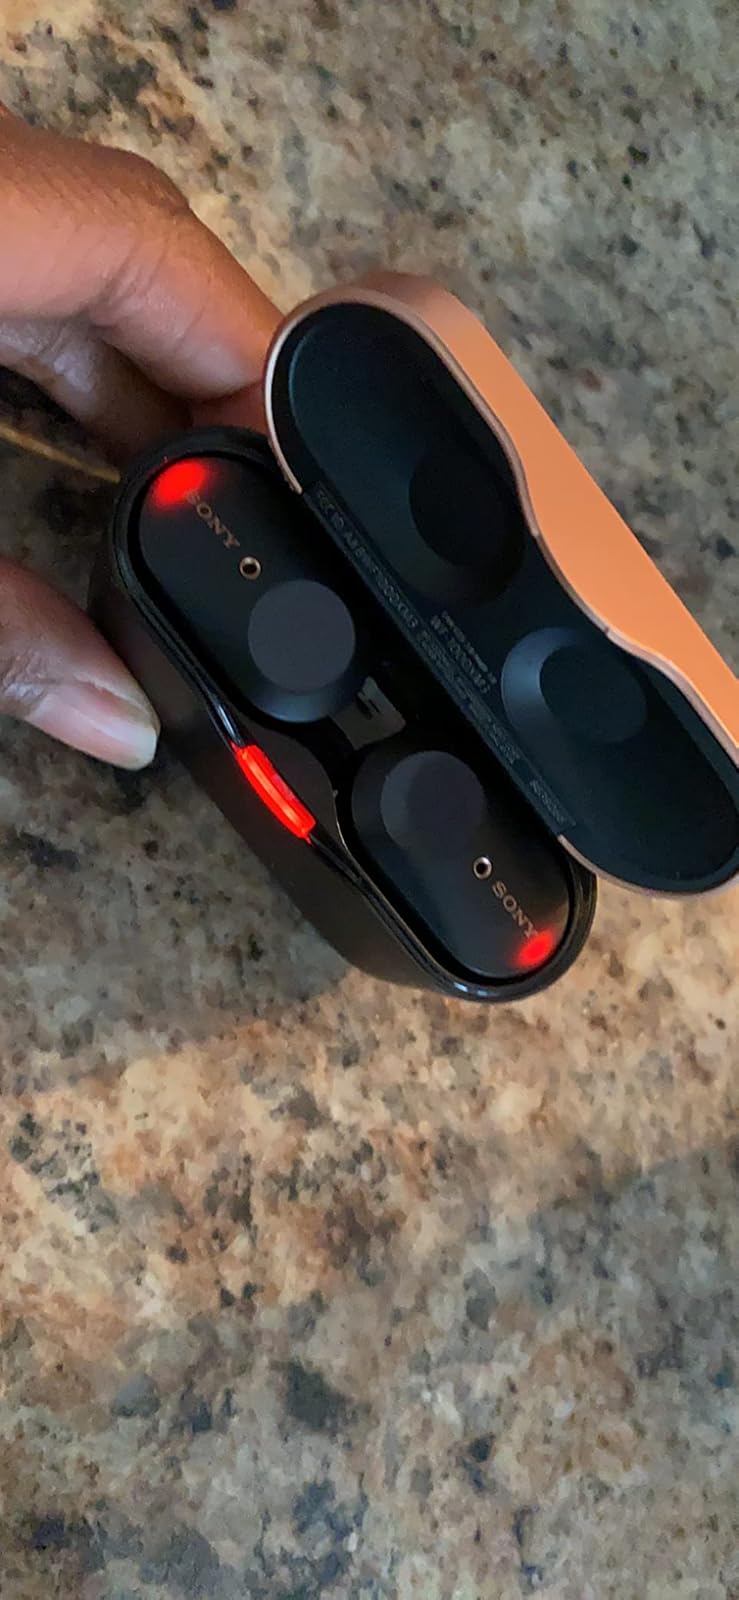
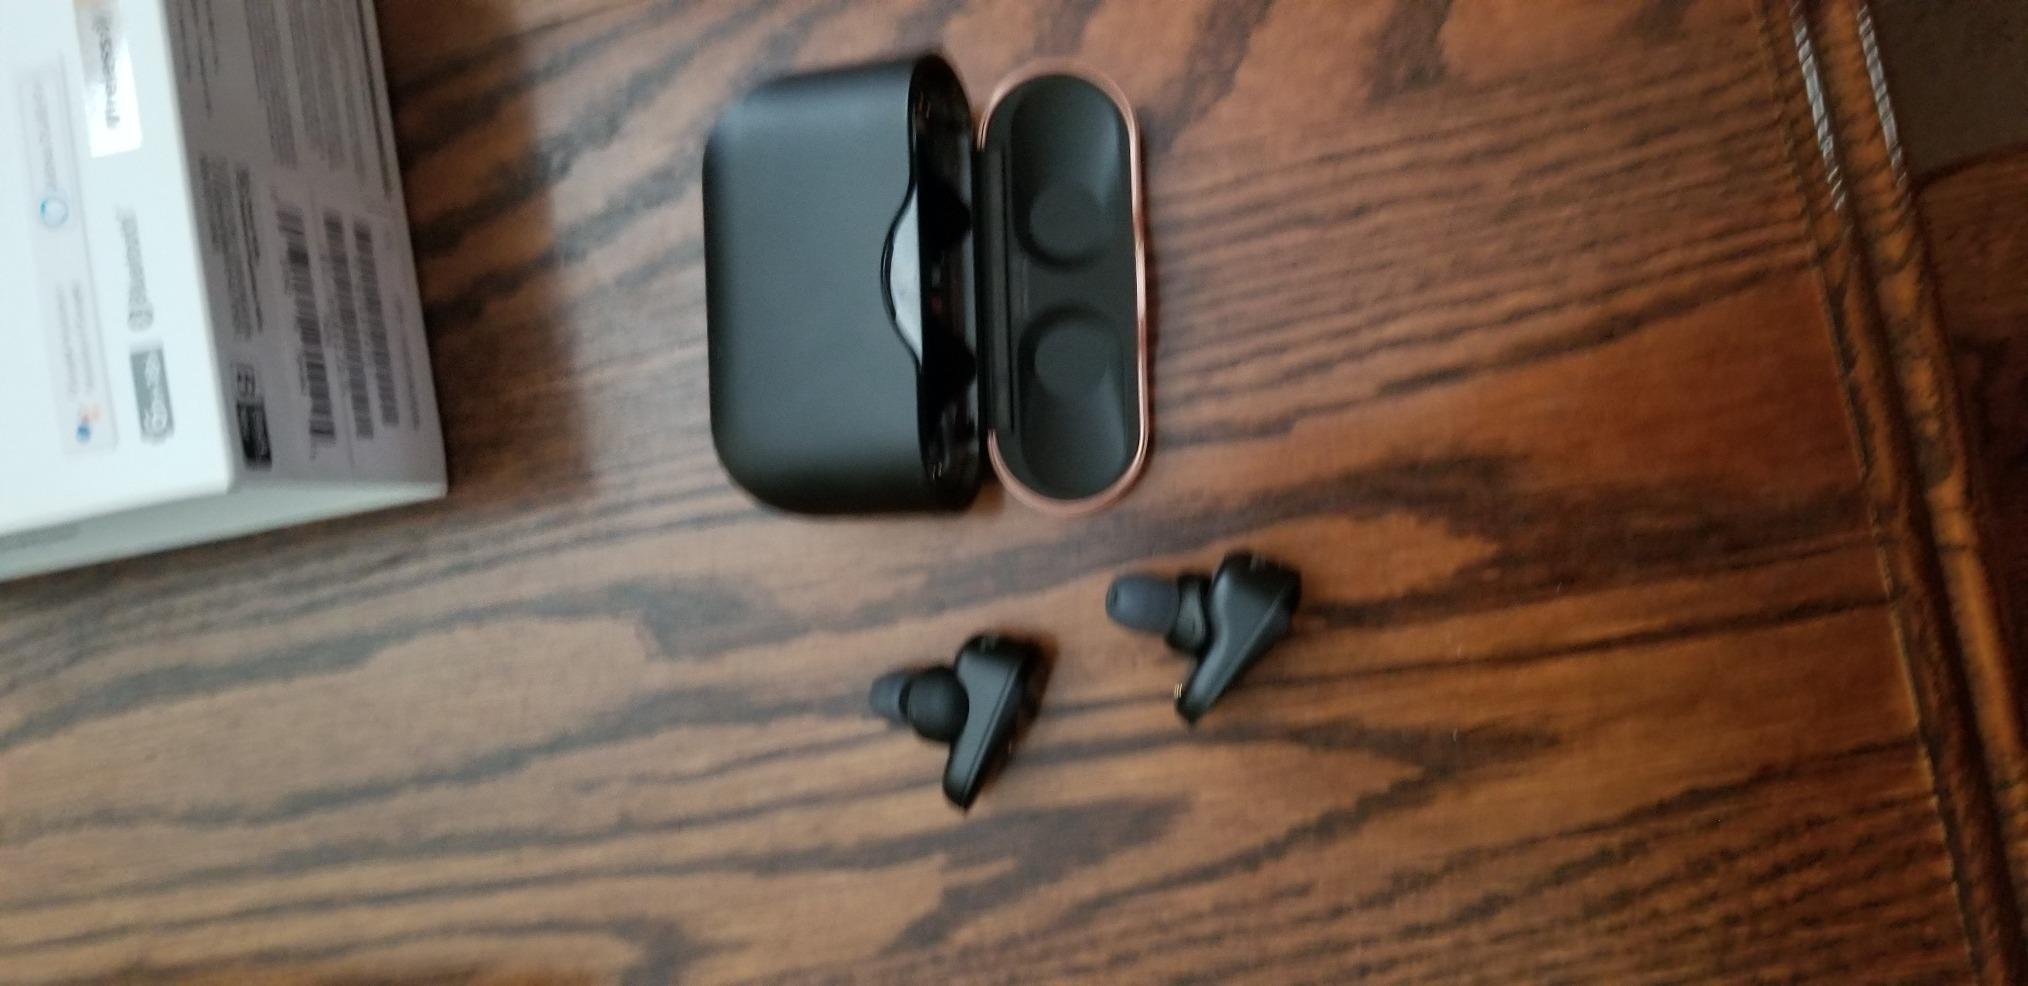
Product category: earbuds
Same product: yes